Johan Carl Krauss

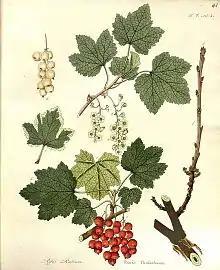

After initial tuition by his father, Johan served for a period as soldier and later resumed his studies in Erlangen and Stratsbourg, and upon completing these was appointed as physician to the Baden troops, who were stationed in Holland at the time. Accordingly, he found himself in Harderwijk where in 1795 he graduated at the University of Harderwijk with his thesis 'De praecipuis militum morbis eorumque causis' (On the chief military diseases and their causes). After a short stay in Arnhem, he settled as physician in Amsterdam in 1787, marrying Everdina Hey shortly thereafter. In May 1807 he was appointed as professor of theoretical, practical and forensic medicine at Harderwijk, and the following year held an 'Oratio de medicina systematica, eiusque usu ac abusu' (An oration on systematic medicine, and its use and abuse). In June 1810 he stepped down as rector and presented 'De perscrutatione mentis humanae maximum medico faciente emolumentum' (the investigation of the human mind, the greatest contribution made by the physician), in which he urges physicians to practise therapy.